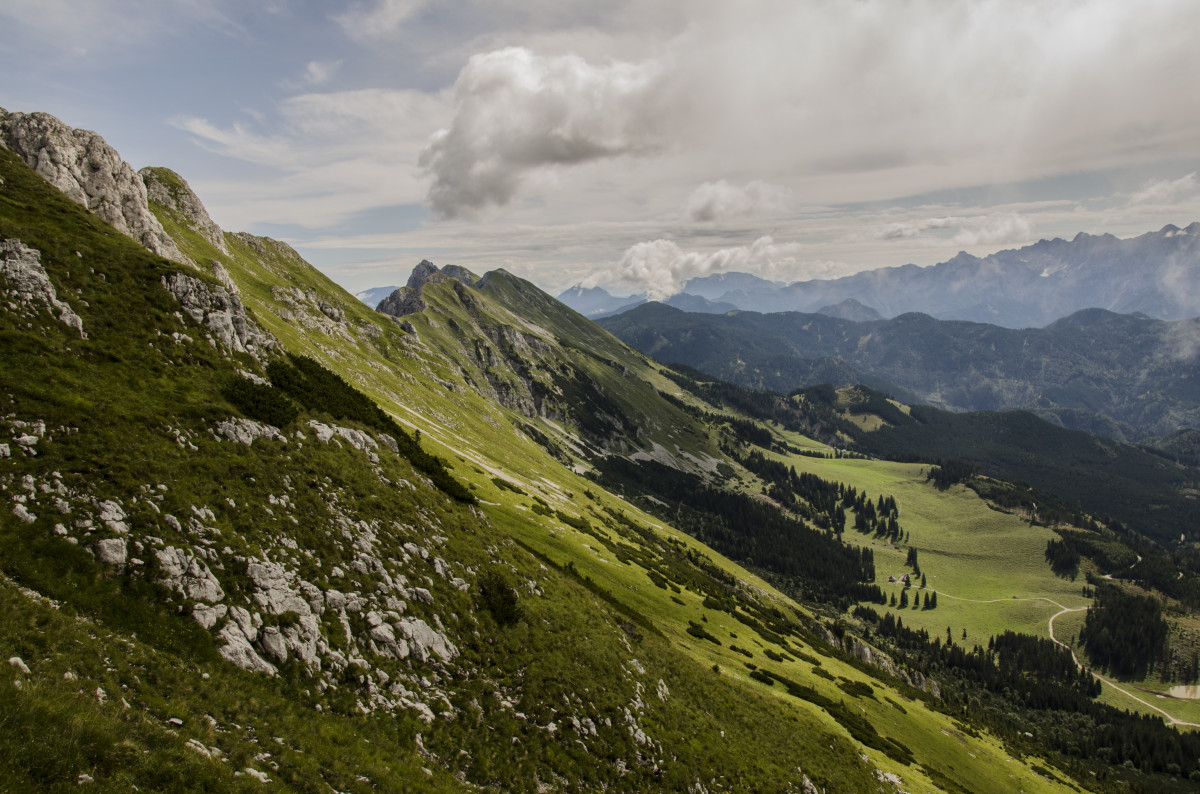
Tags: nature, wilderness, walking, cloud, meadow, hill, adventure, valley, mountain range, high, slope, highland, terrain, ridge, summit, alps, plateau, fell, loch, landform, mountain pass